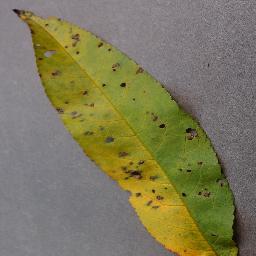
Label: Peach___Bacterial_spot